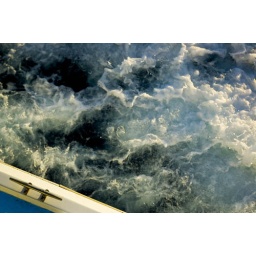
Ocean water in passing from the boat I was taking snorkelling at the crater-reef Molokini off the southwestern coast of Maui.